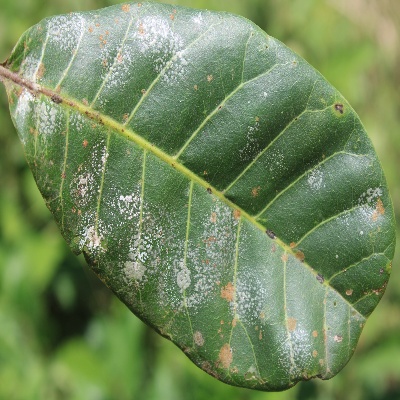
Crop: Cashew
Condition: red rust